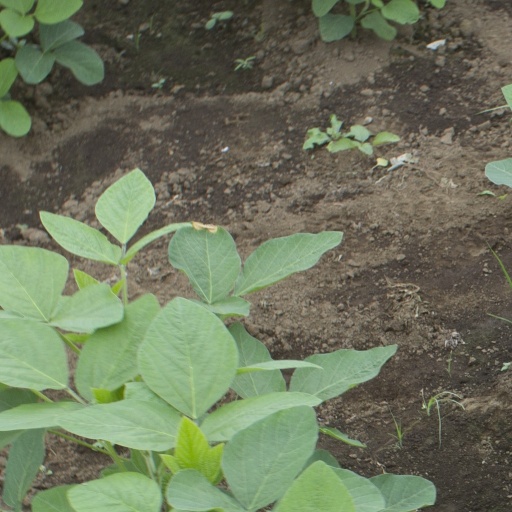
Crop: soybean